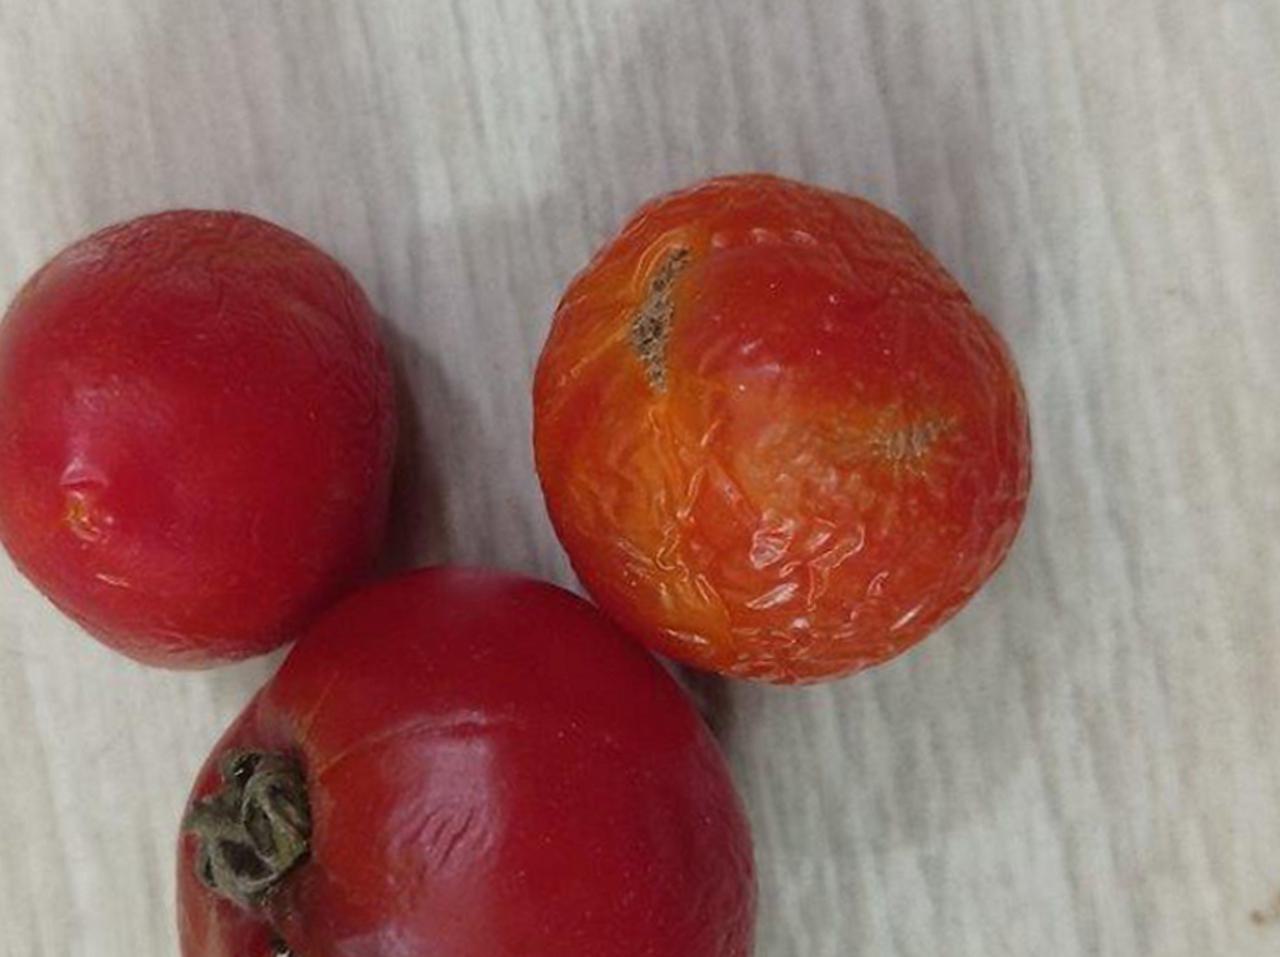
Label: Rotten